Jean-Luc Naret

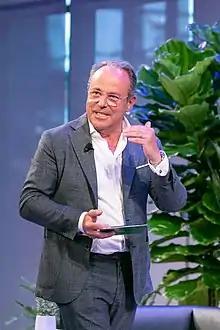
Naret at the Times Center (New York) in June 2019

Jean-Luc Naret is a French hotelier specialized in luxury hospitality. He was previously Directeur Général of the Michelin Guide, a famous annual publication featuring a three-star rating of international gourmet restaurants. He managed many luxury hotels worldwide and used to be CEO of La Reserve Hotels in Europe. He founded his consultancy in 2019.